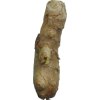
Label: ginger